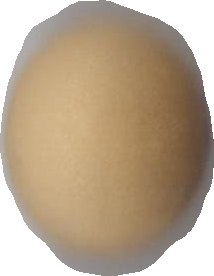
Variety: Dega